The Significance of Monuments

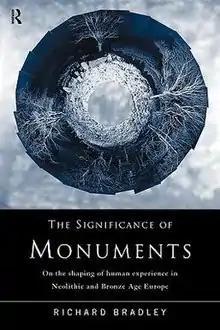
The first English-language edition of the book, featuring a photomontage artwork by Mark Johnston.

The Significance of Monuments: On the Shaping of Human Experience in Neolithic and Bronze Age Europe is an archaeological book authored by the English academic Richard Bradley of the University of Reading. It was first published by Routledge in 1998.